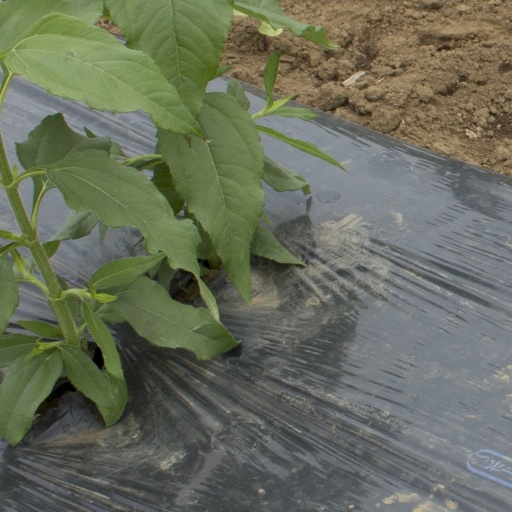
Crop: Jerusalem artichoke